Pope Urban V

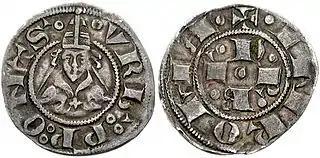
A "bolognino" of Urban V

As pope, Urban V continued to follow the discipline of the Benedictine Rule and to wear his monastic habit. Urban V worked against absenteeism, pluralism and simony, while seeking to improve clerical training and examination. It must be kept in mind, however, that, with the training of a monk, reform was a matter of return to ideal values and principles through discipline, not a matter of striking out with new solutions. With the training of a lawyer, reform was a matter of codifying and enforcing established decisions and precedents.